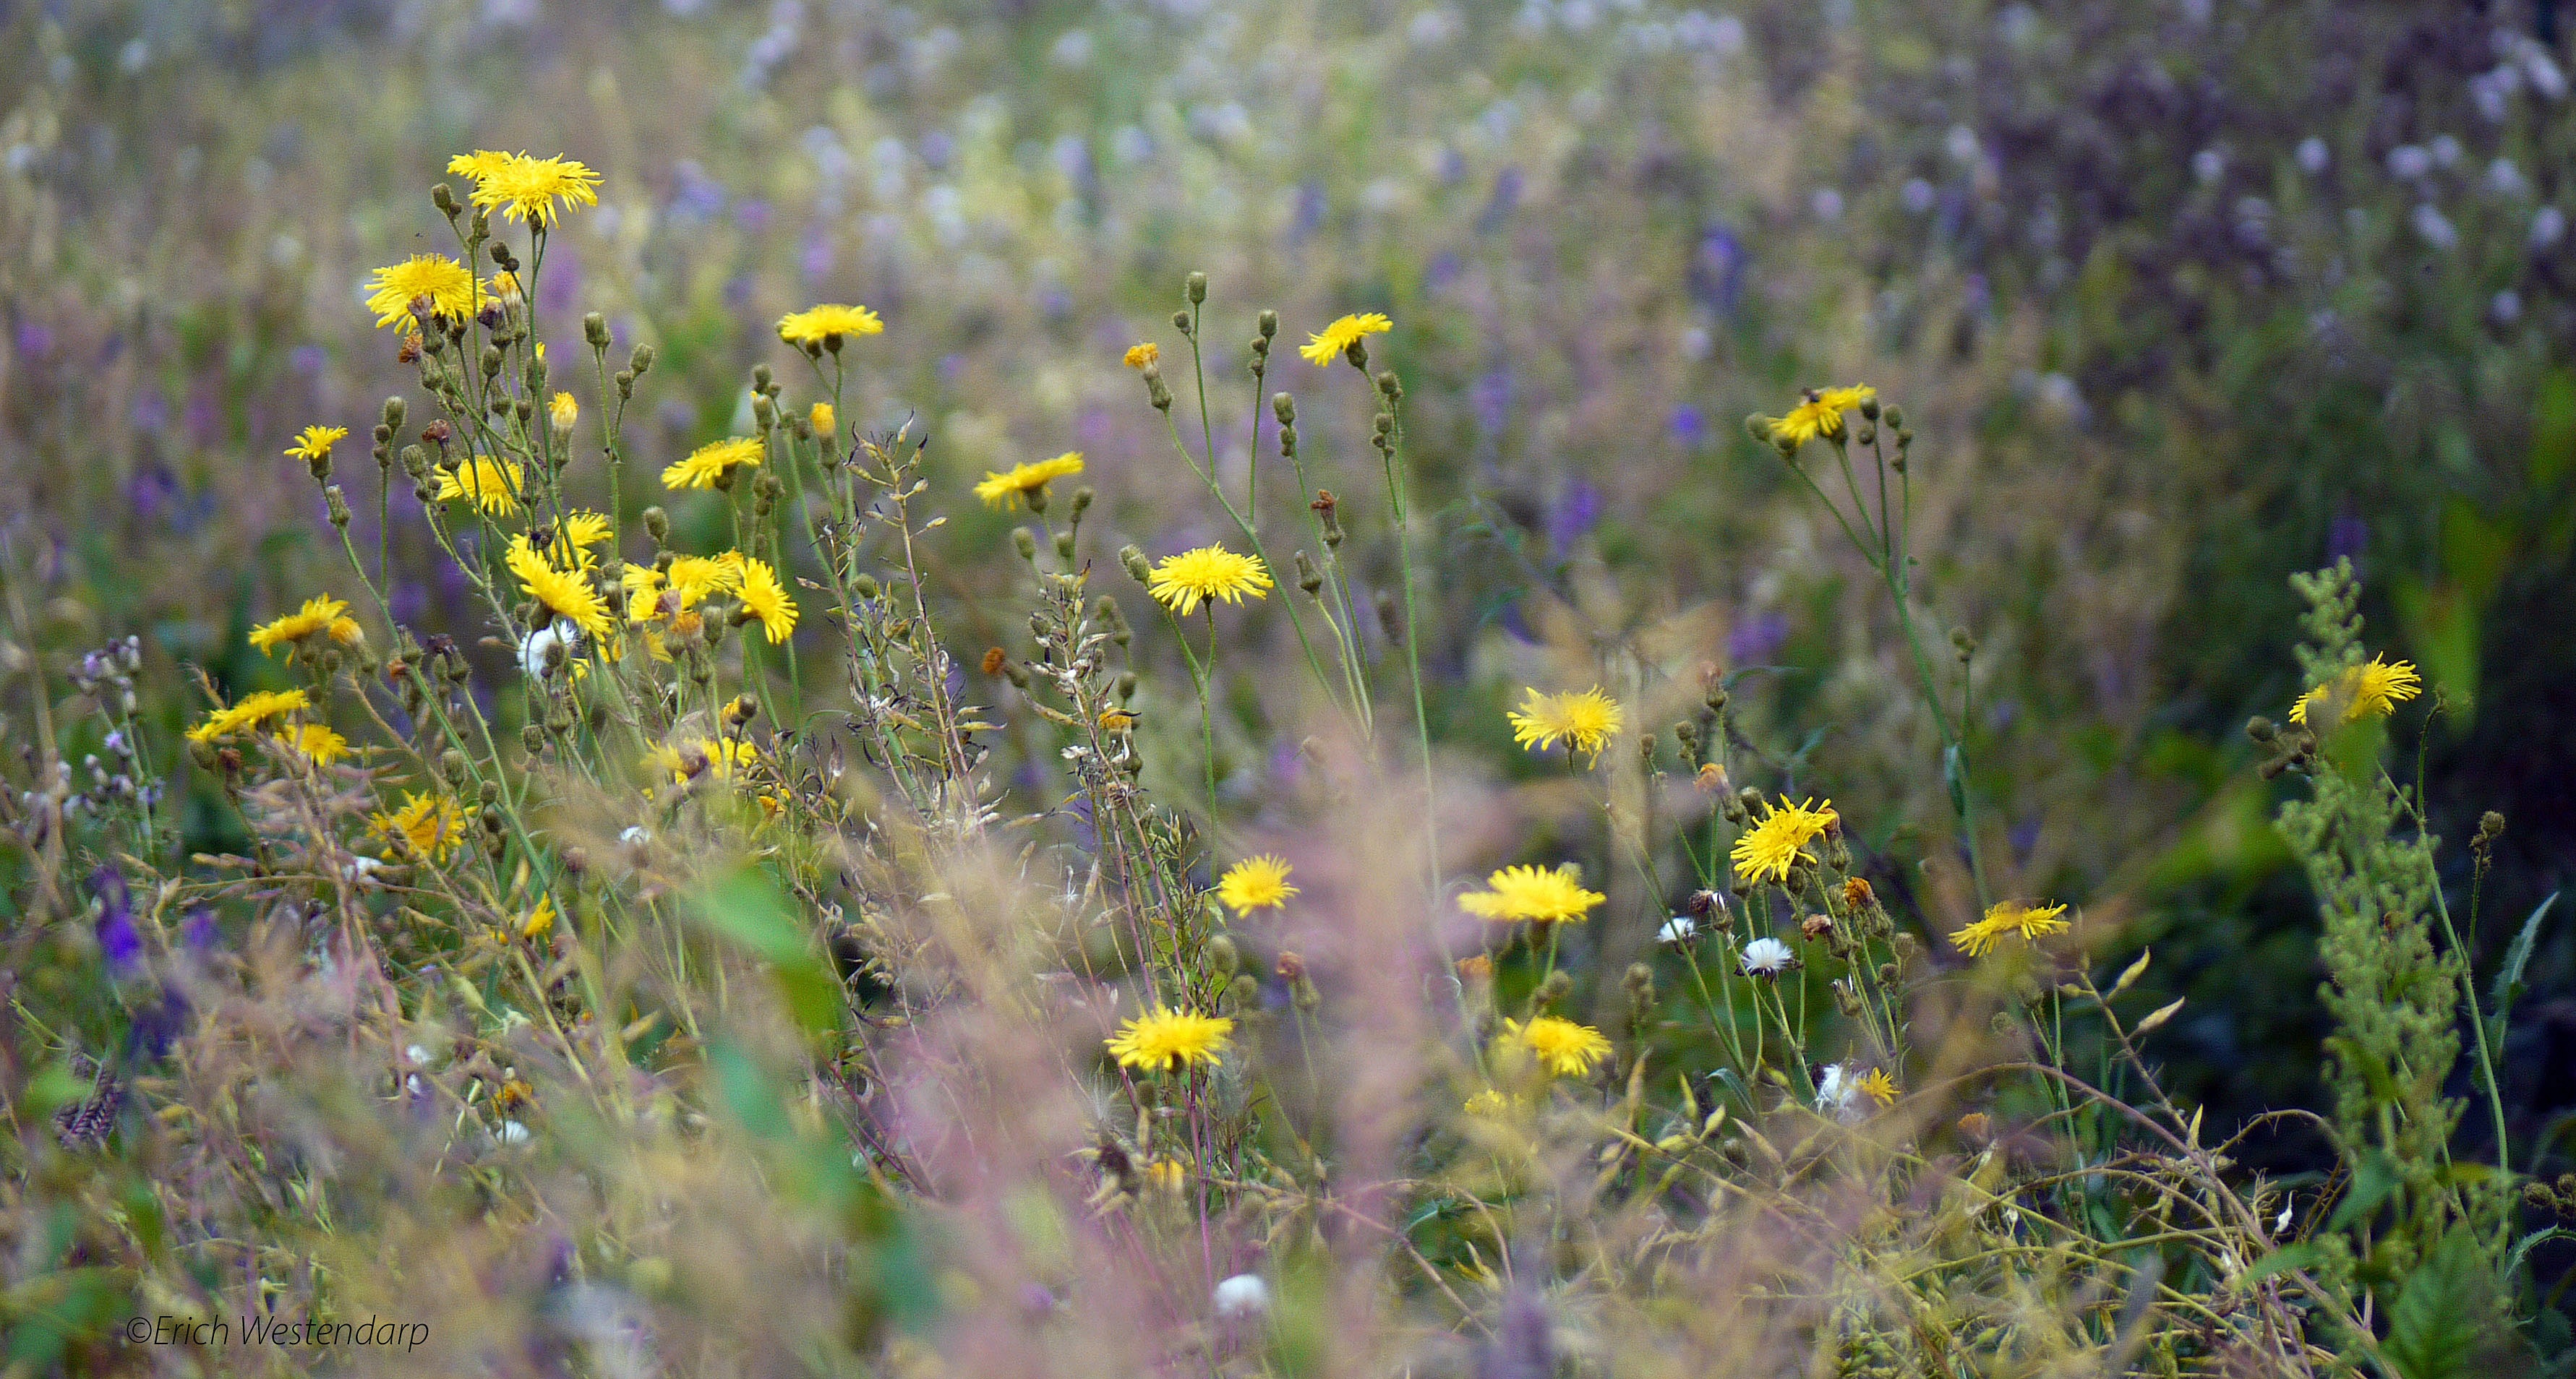
nature, grass, plant, field, lawn, meadow, prairie, sunlight, rain, flower, summer, wildlife, green, lush, autumn, botany, yellow, flora, wildflower, weed, wild flowers, roadside, grassland, vegetation, woodland, habitat, ecosystem, macro photography, flowering plant, wild herbs, daisy family, sunny yellow, wild herb, natural environment, grass family, land plant